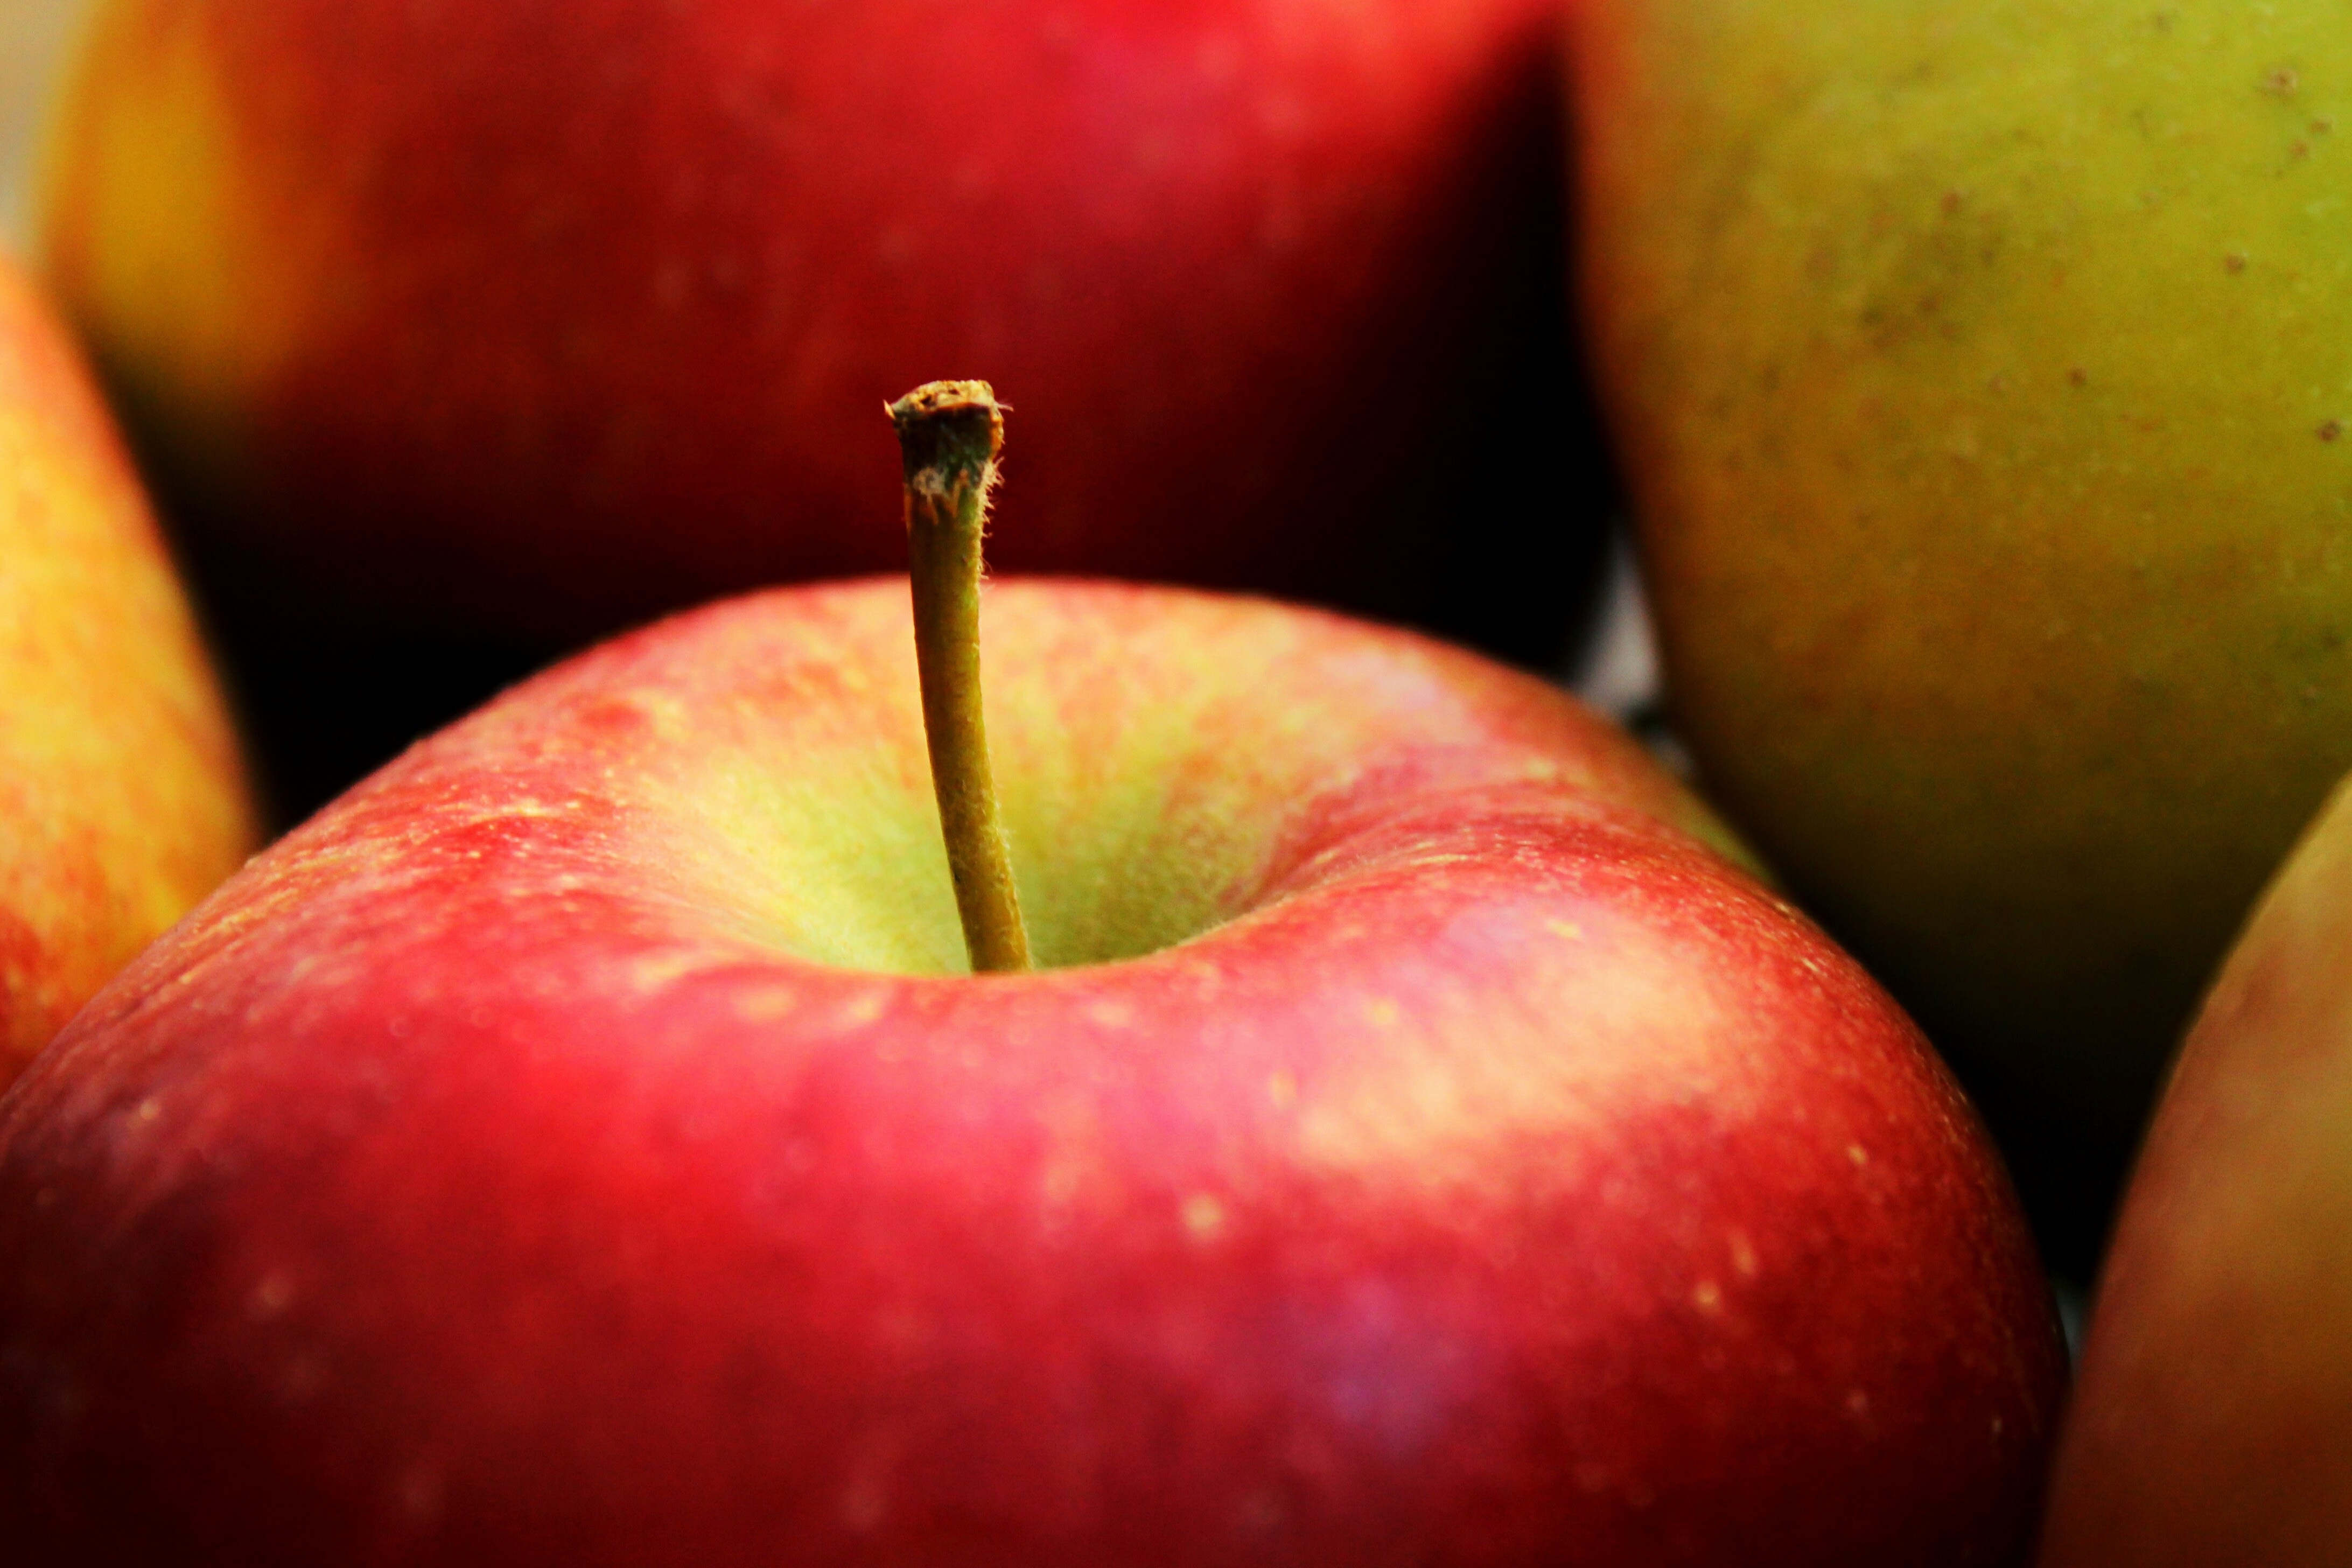
natural foods, apple, fruit, red, food, local food, plant, mcintosh, close up, superfood, accessory fruit, still life photography, photography, pectin, produce, macro photography, drupe, vegan nutrition, seedless fruit, flowering plant